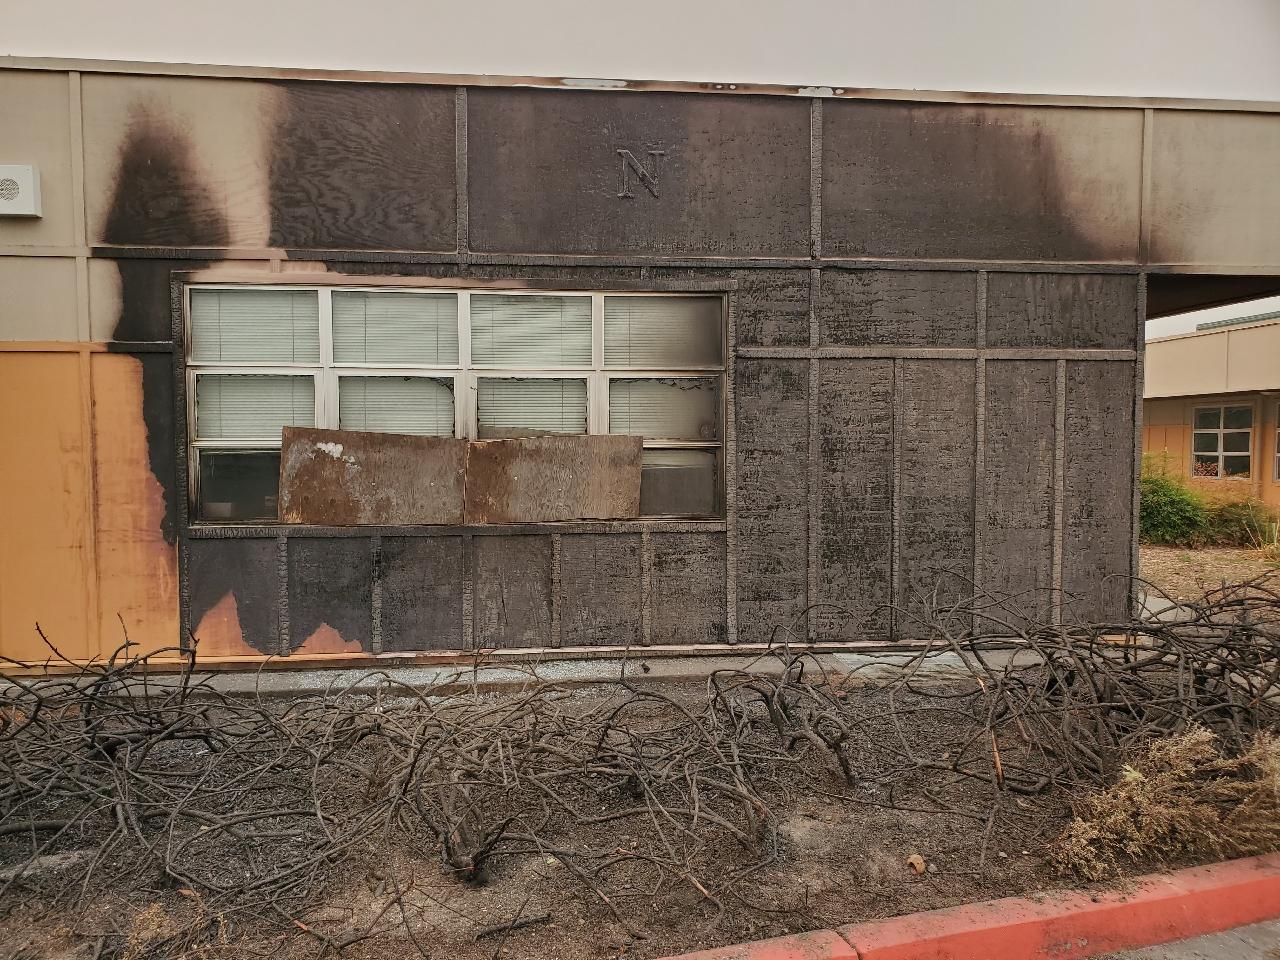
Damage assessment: minor